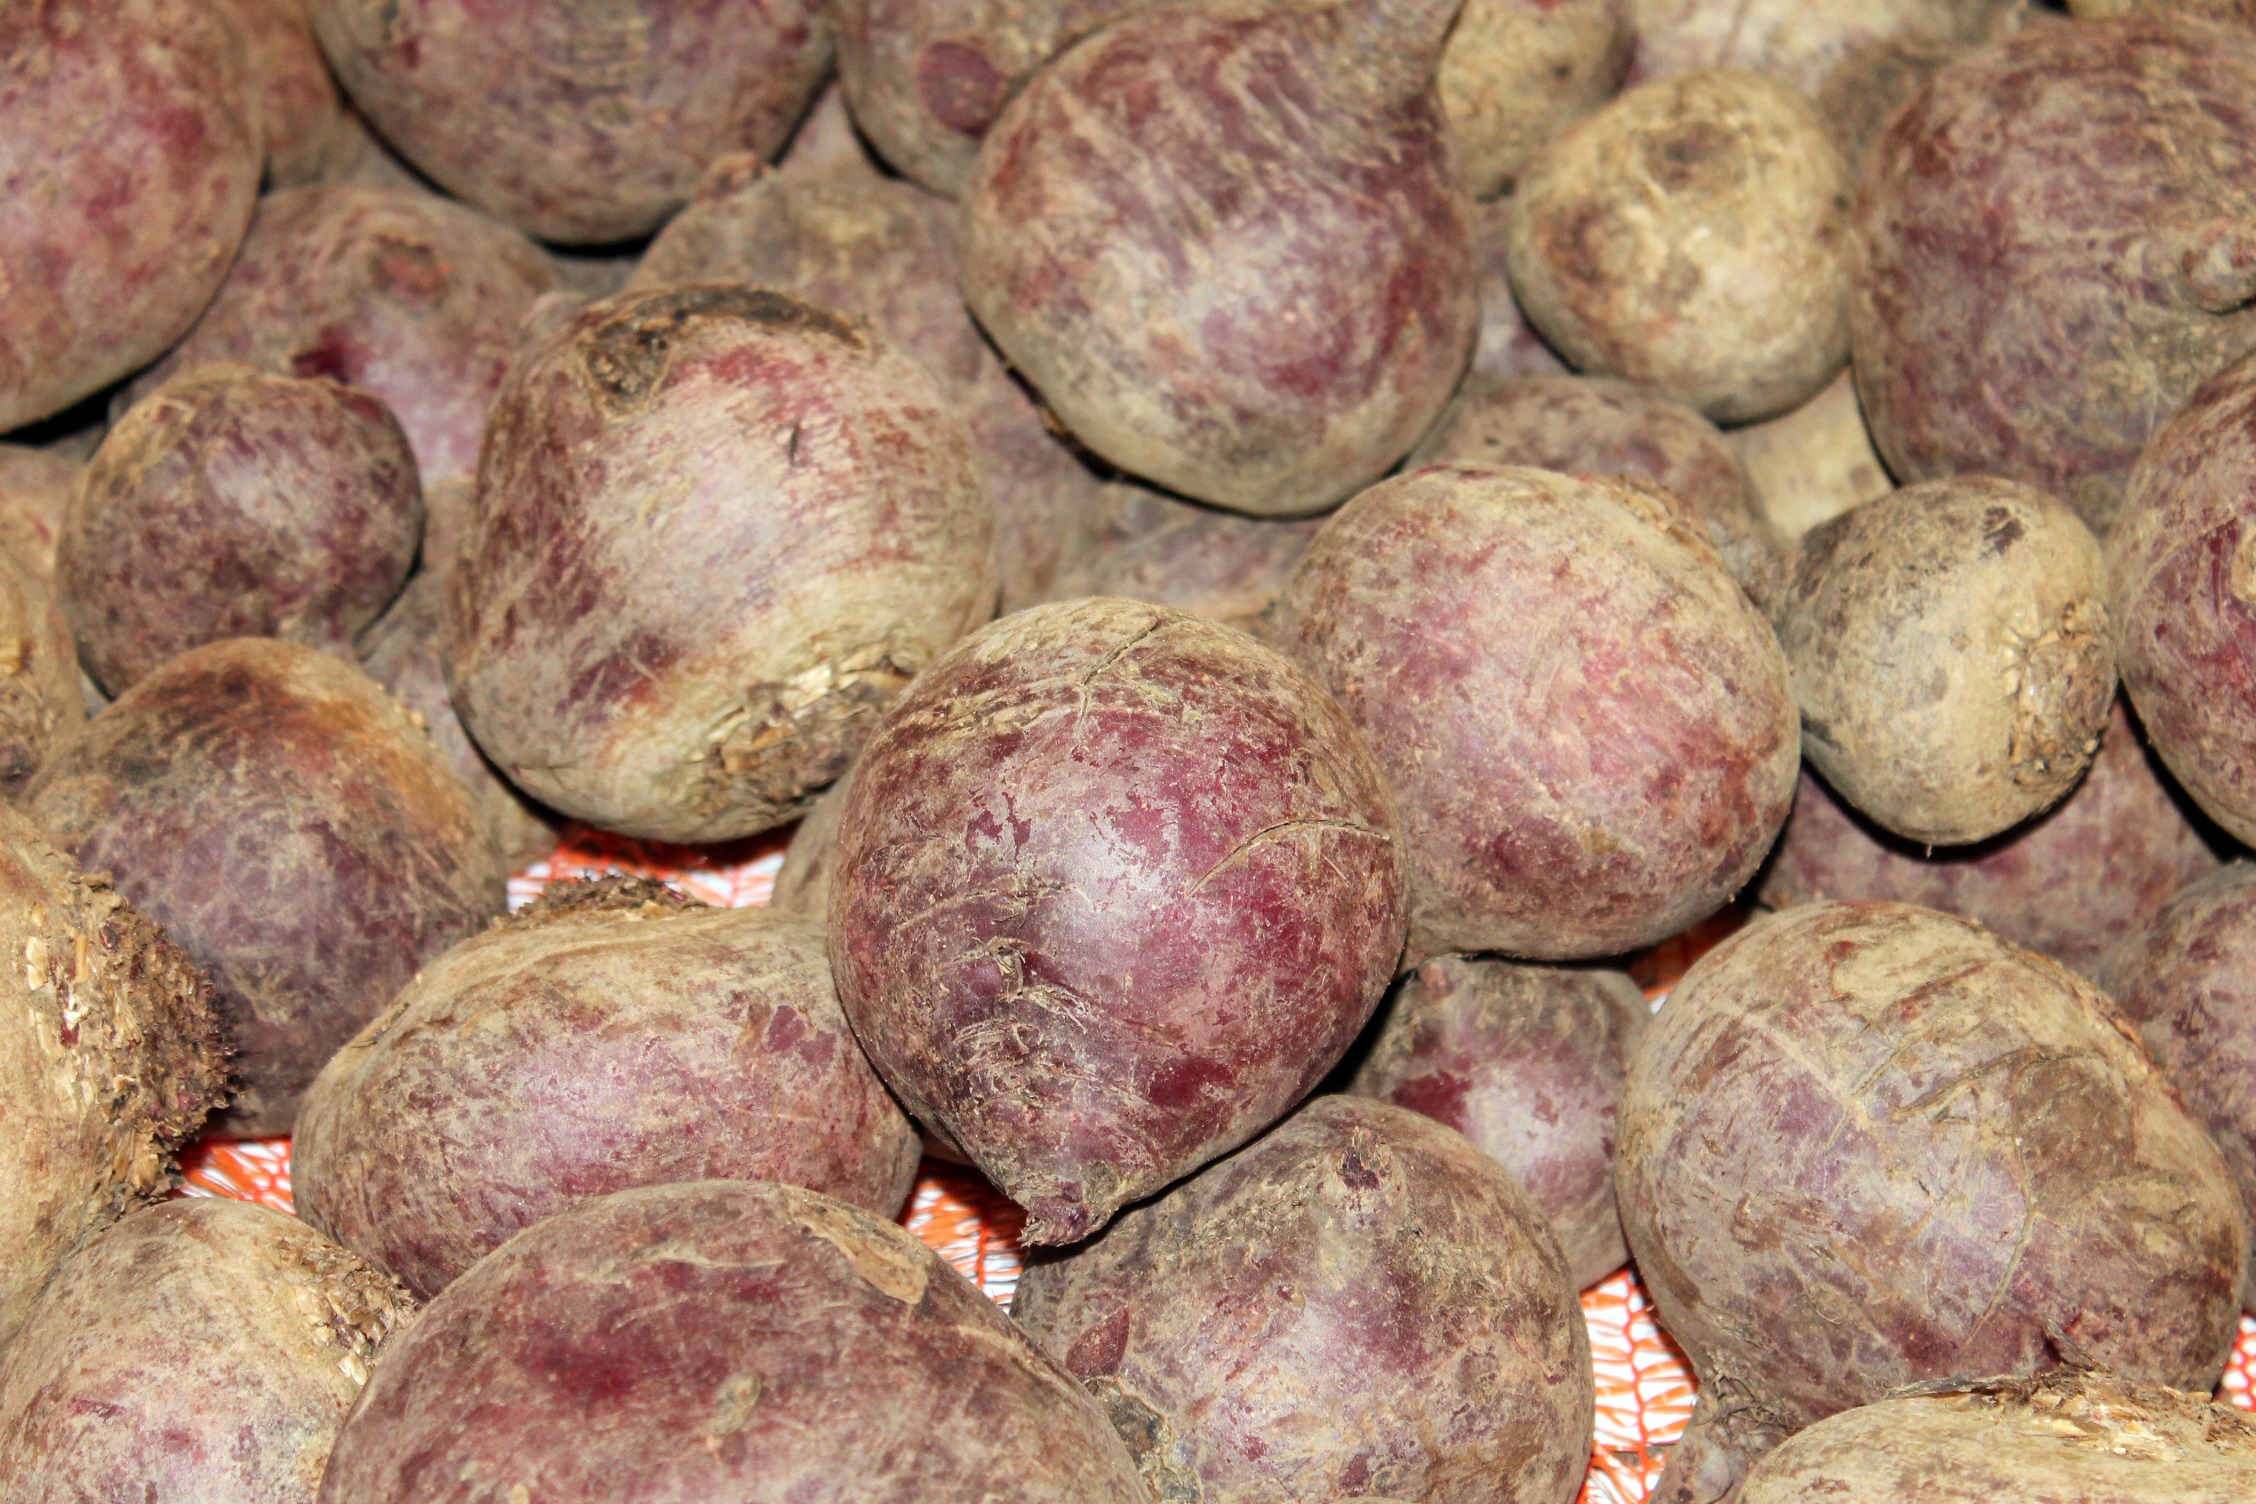
plant, fruit, food, produce, vegetable, beetroot, turnip, flowering plant, tuber, of rahner, beet, root vegetable, land plant